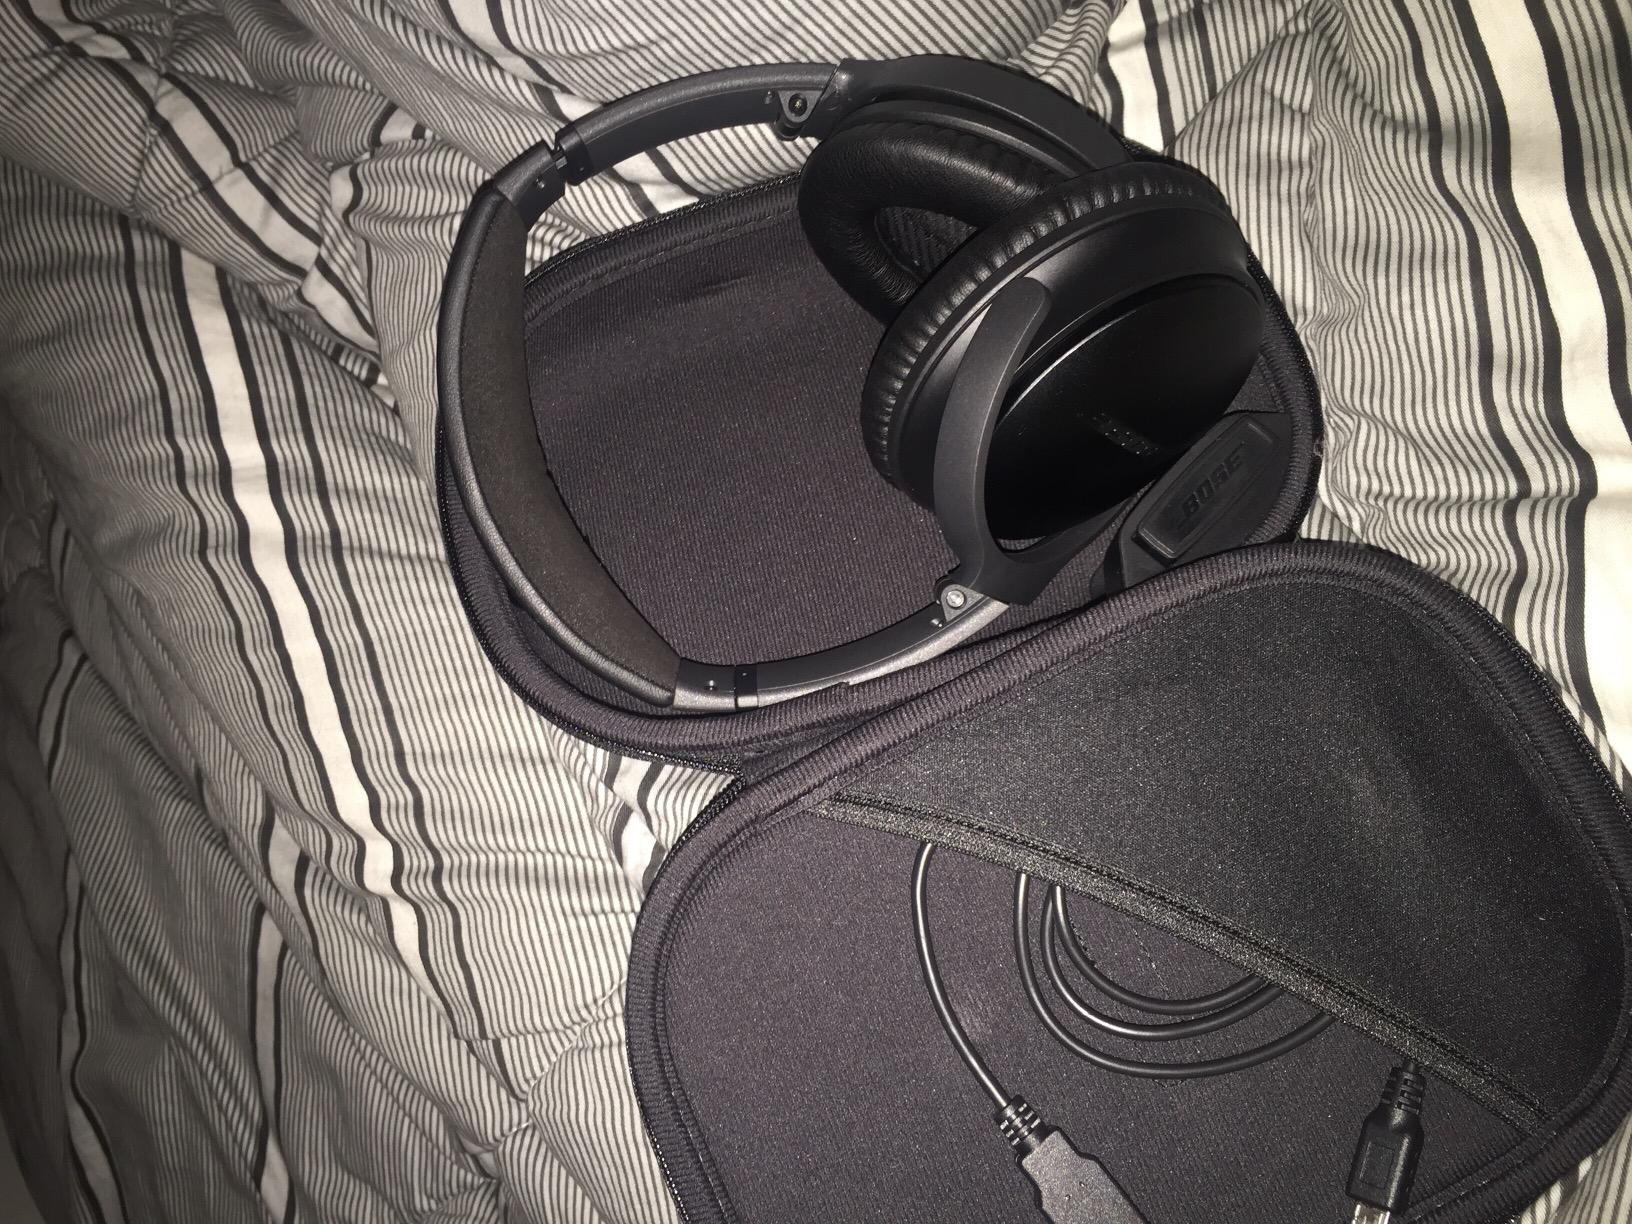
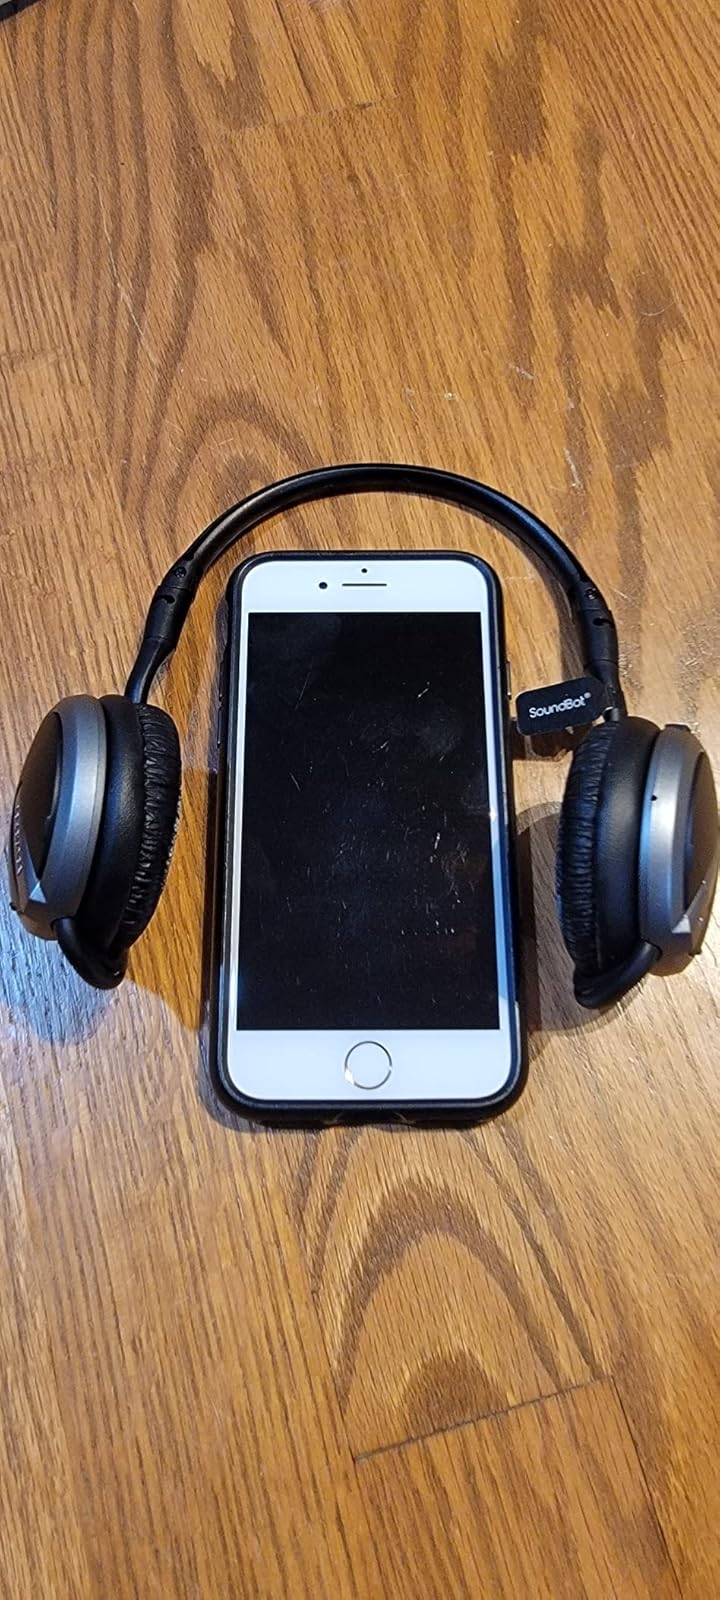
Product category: headphones
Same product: no